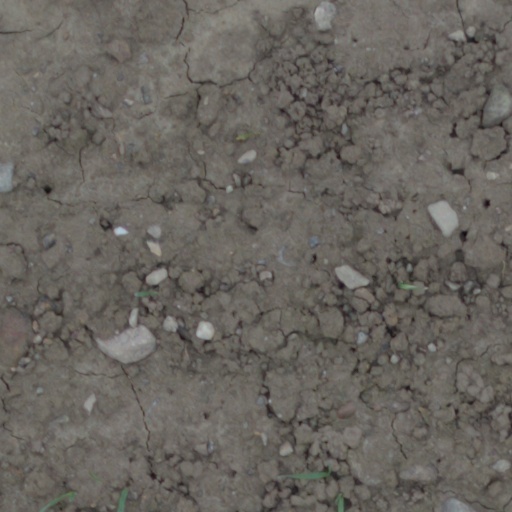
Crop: wheat